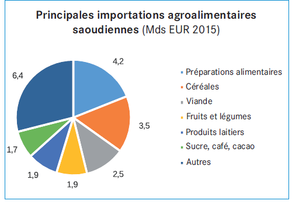
Echanges Commerciaux en Arabie saoudite
L'agriculture représente approximativement 2 % du produit intérieur brut du Royaume d'Arabie saoudite et emploie près de 5 % de la population active. L'État est très engagé pour la production agricole du pays, qui doit cependant importer 70 % de sa nourriture. Les exportations sont principalement constituées de dattes, œufs, poisson, volaille, fruits, légumes et fleurs.